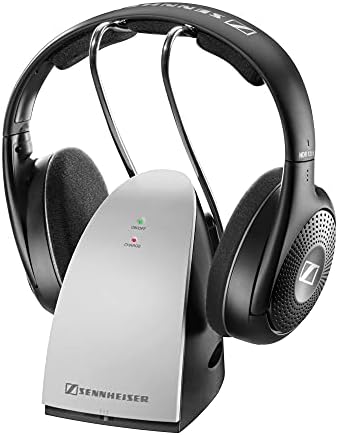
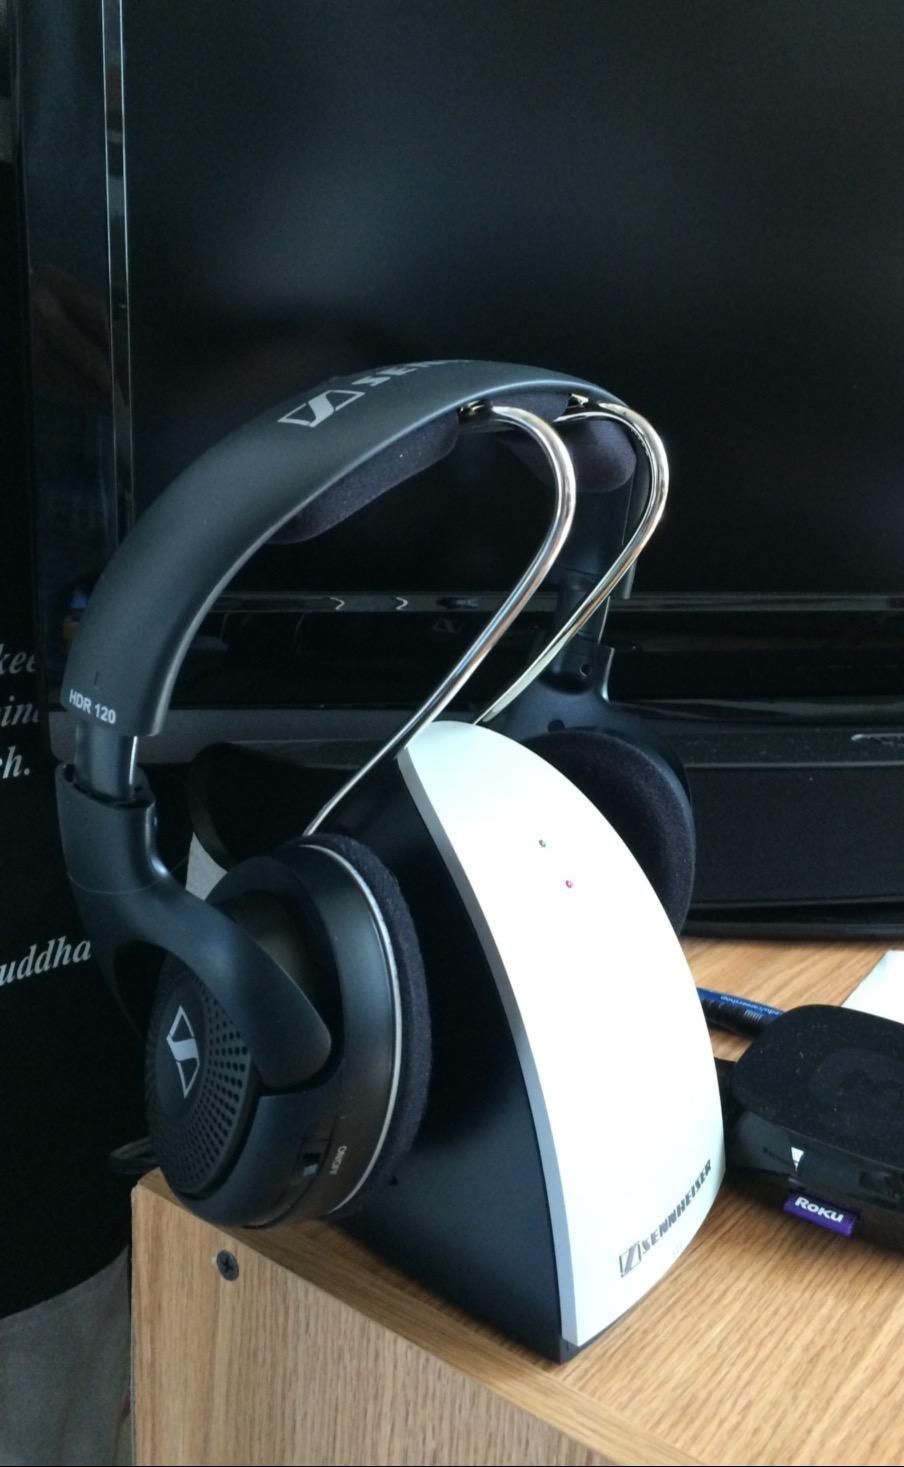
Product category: headphones
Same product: yes